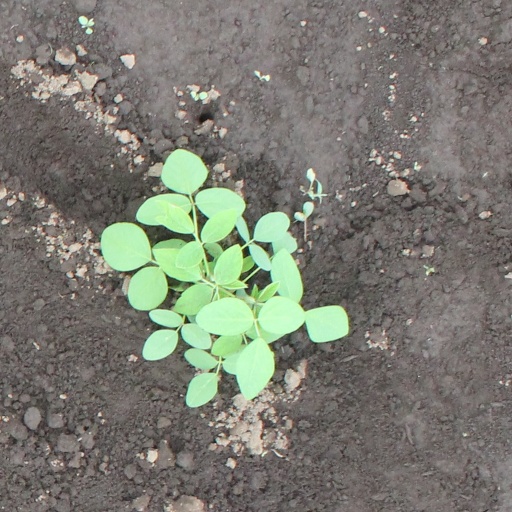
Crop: soybean